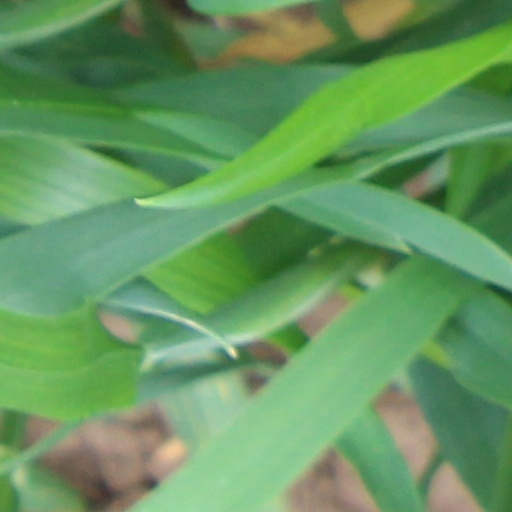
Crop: wheat